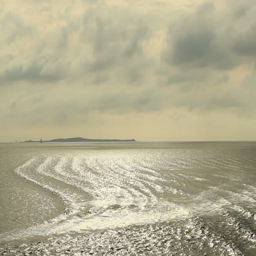
the sun is setting over sea .